Describe the emotion expressed in this image:  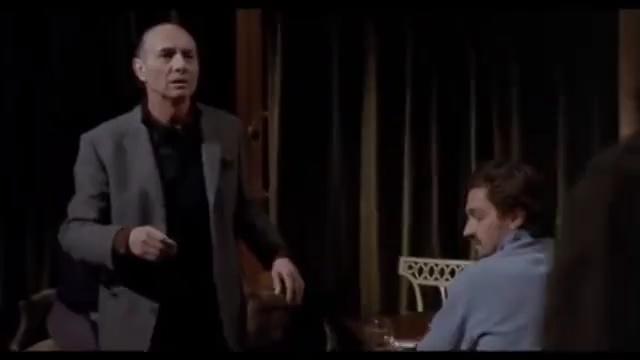
This person displays Suffering, valence and arousal with low intensity.